2021 Texas power crisis

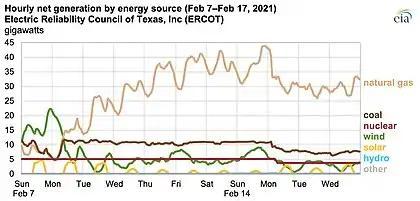
Reduced electricity from coal, nuclear, and wind power plants contributed to the shortage on February 15 and afterwards.

The winter storm caused a record low temperature at Dallas/Fort Worth International Airport of on February 16, the coldest in North Texas in 72 years. Most Texan homes, which infrequently see low temperatures, have poor insulation and are heated with inefficient electric resistance heaters, resulting in extremely high electricity demand. Power equipment in Texas was not winterized, leaving it vulnerable to extended periods of cold weather. Natural gas power generating facilities had equipment freeze up and faced shortages of fuel. Texas Governor Greg Abbott and some other politicians initially said renewable energy sources were the cause for the power outages, citing frozen wind turbines as an example of their unreliability.